Charles Farley

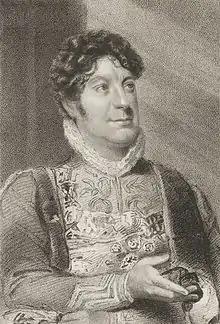
Charles Farley as Cloten in "Cymbeline", 1821 engraving by Thomas Woolnoth after Thomas Charles Wageman

Farley was born in London and entered the theatrical profession at an early age, making his first appearance as a page at Covent Garden Theatre, London, in 1782. He came to notice in legitimate drama as Osric in "Hamlet", Trip in "The School for Scandal", and similar parts. He was better known, however, as a melodramatic performer and as an efficient stage-manager. He was the instructor of Joseph Grimaldi, with whom he starred in a production of "Valentine and Orson" in 1806, Farley playing the former role. He also assisted Thomas Dibdin in the composition of "Harlequin and Mother Goose", the show which boosted Grimaldi to stardom. From 1806 to 1834 the Covent Garden pantomimes owed much of their success to Farley's inventive mind and diligent superintendence. As a theatrical machinist he was in his time without a rival, and he was the originator of many of the incidents and tricks introduced into the dramas and pantomimes at this house. His acting was in the old-fashioned noisy manner, with much gesture, a popular style with the contemporary audience.